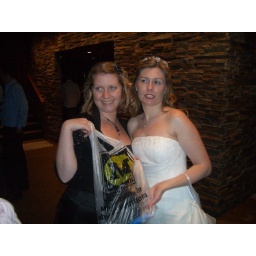
Jules and karen with a morrisons carrier bag in cargo bar to sydney